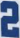
Number: 2